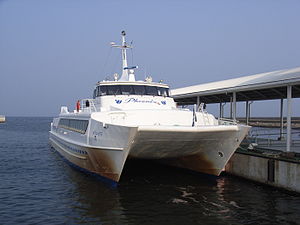
Katamaran
En passagerfærge som katamaran
En katamaran er i skibsterminologi betegnelsen for et fartøj med to ens parallelle skrog, der er forbundet over vandlinjen.